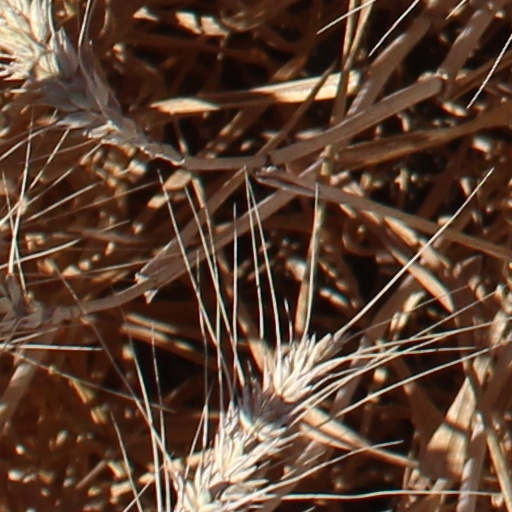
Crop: wheat